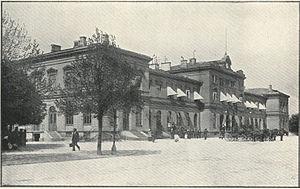
La gare de Bergslagsbanans est une gare ferroviaire suédoise historique, située à Göteborg dans le Comté de Västra Götaland.